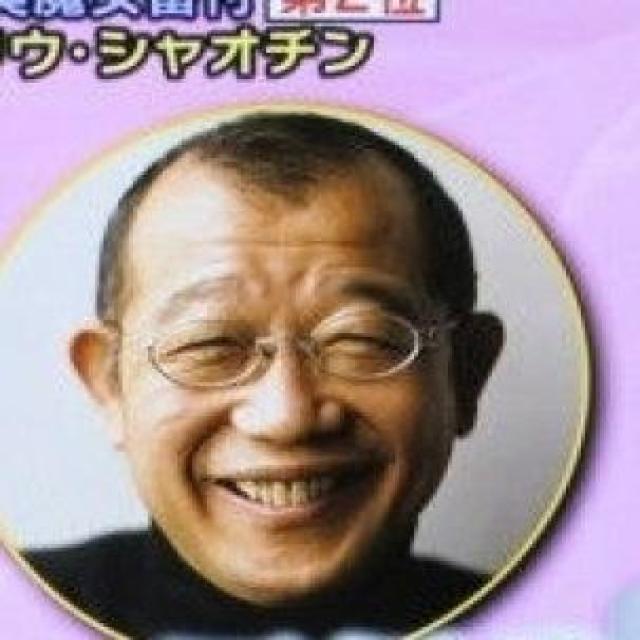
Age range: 45-64